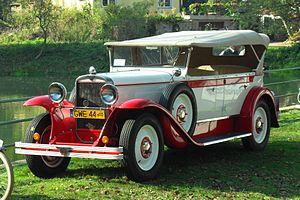
Państwowe Zakłady Inżynierii, plus simplement appelée PZInz, est une société polonaise d'État créée le 19 mars 1928 en remplacement de l'ancienne entreprise d'État Centralne Warsztaty Samochodowe ou CWS, ancienne émanation du ministère de la guerre, créée en 1918.